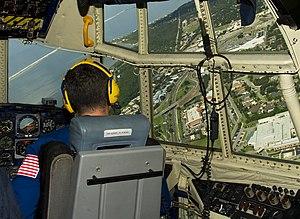
Un poste de pilotage, cabine de pilotage ou cockpit désigne l'espace réservé au pilote, son copilote et, parfois, au mécanicien de bord dans un avion. Il contient toutes les commandes et les instruments nécessaires au pilotage de l'appareil.